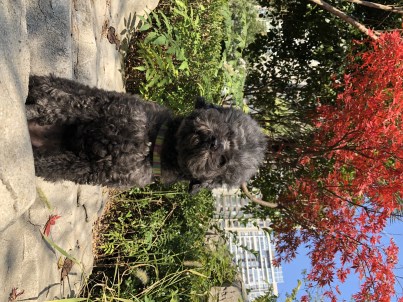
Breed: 2925-n000114-toy_poodle